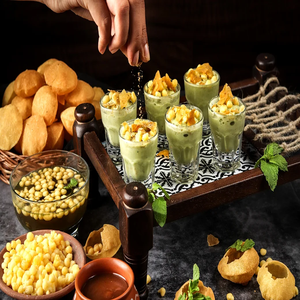
Dish: panipuri